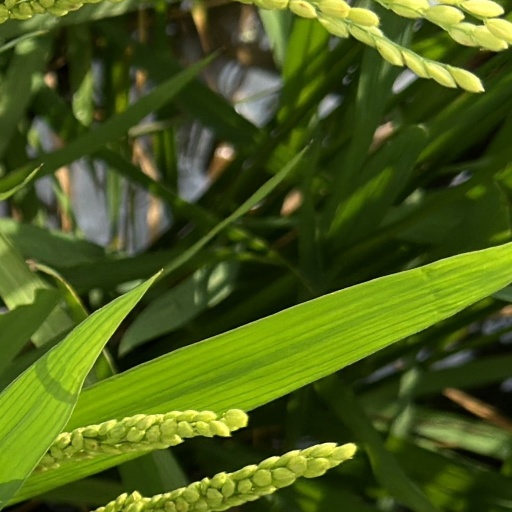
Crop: rice